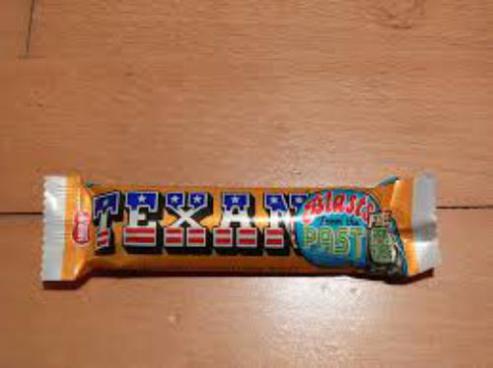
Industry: Food